Sri Lakshmi Temple, Ashland, Massachusetts

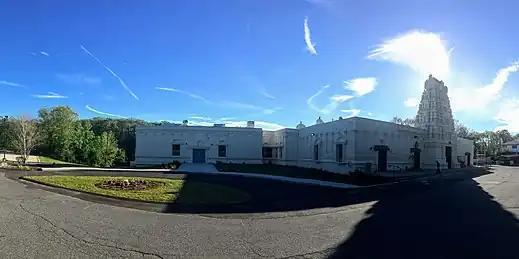
Sri Lakshmi Temple with the new annex building on the left

A 17-year-old male, spray-painted racial slurs and threw tissue paper on the temple’s property on the night of 31 October 2003.